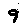
Label: 9